Six's thermometer

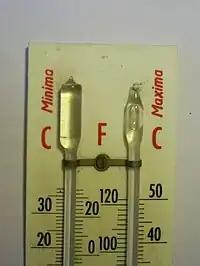
Detail of the thermometer bulbs of the maximum-minimum thermometer shown above. The left-hand (minimum arm) bulb is full of alcohol. This bulb measures the temperature by the expansion and contraction of the liquid. The right-hand (maximum arm) bulb contains alcohol and a bubble of low-pressure gas or alcohol vapor. This bulb accommodates the expansion in the other bulb and allows the train of alcohol and mercury to move in the U-shaped tube as the temperature changes.

In the bend of the U is a section of mercury, a metal that is liquid at ambient temperatures. This is pushed around by the thermal expansion and contraction of the alcohol in the first bulb as it responds to the external temperature. The vacuum in the other bulb allows free movement of the alcohol and mercury. It is the alcohol that measures the temperature; the mercury indicates the temperature reading on both scales. This is unlike a normal mercury thermometer, in which the expansion and contraction of mercury itself indicate temperature.